State Fair (1933 film)

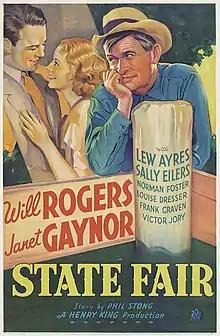
Theatrical release poster

State Fair is a 1933 American pre-Code comedy-drama film directed by Henry King and starring Janet Gaynor, Will Rogers, and Lew Ayres. The film tells the story of a farm family's multi-day visit to the Iowa State Fair, where the parents seek to win prizes in agricultural and cooking competitions, and their teenage daughter and son each find unexpected romance.